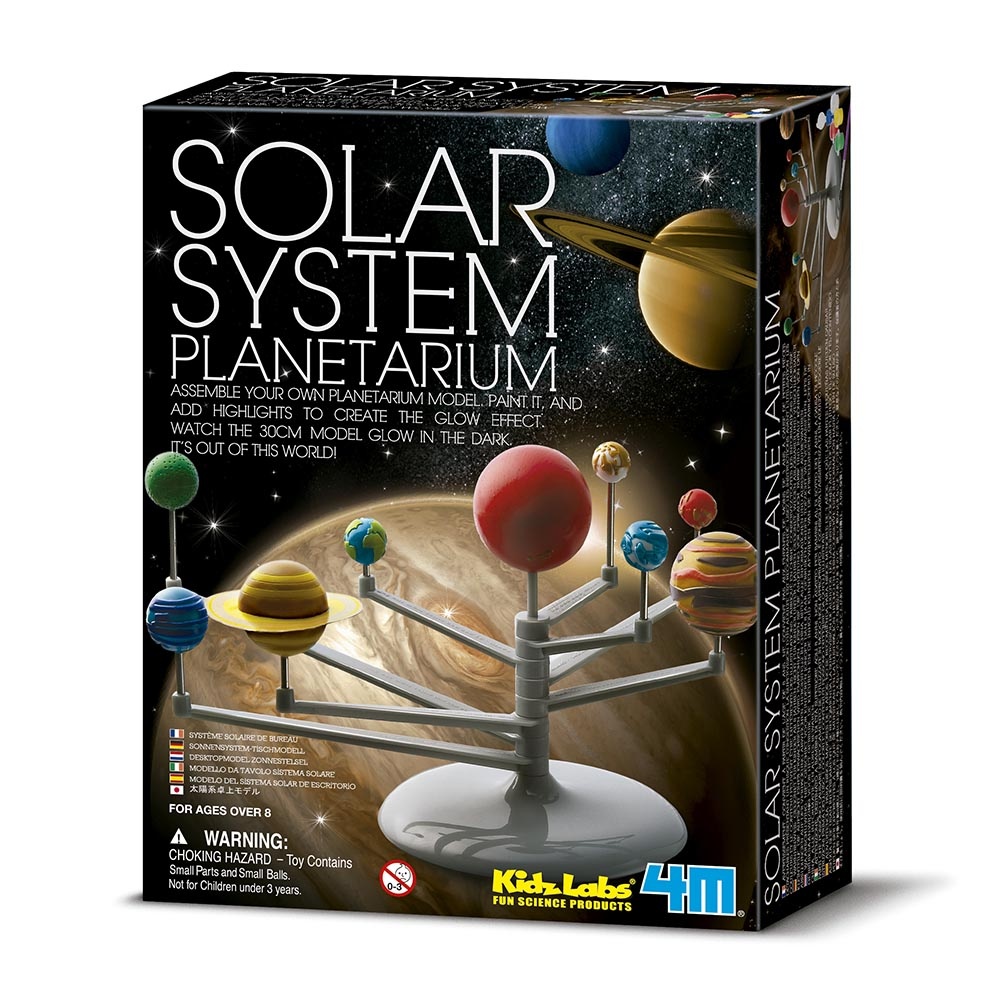
Sistema Solar Planetario
Construye tu propia maqueta del sistema solar y conoce los planetas que lo forman. Ensambla cada planeta y píntalos a tu gusto, añadiéndoles un toque de pintura fluorescente para que brillen en la oscuridad. Tendrás todo un universo en la palma de tu mano. ¡Un divertido proyecto de ciencia de lo más creativo! Contiene: un bloque de yeso con los huesos del dinosaurio escondidos, una herramienta para excavar, un pincel, un escenario decorativo, cera blanda e instrucciones. Medidas: Alto 22 cm, Ancho 6 cm, Largo 17 cm. Edad : Para mayores de 8 años.
Brand: 4M
Category: Toys & Games > Toys > Educational Toys > Astronomy Toys & Models > Solar System Models